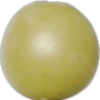
Label: Grape White 2